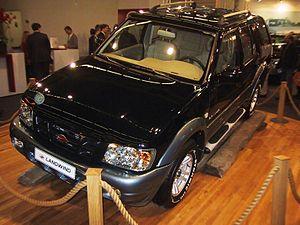
Chang'an Automobile est un constructeur automobile chinois basé à Chongqing également connu sous la marque Chana. L'entreprise est cotée à la bourse de Shenzhen.